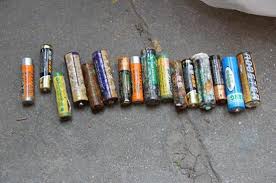
Waste category: battery